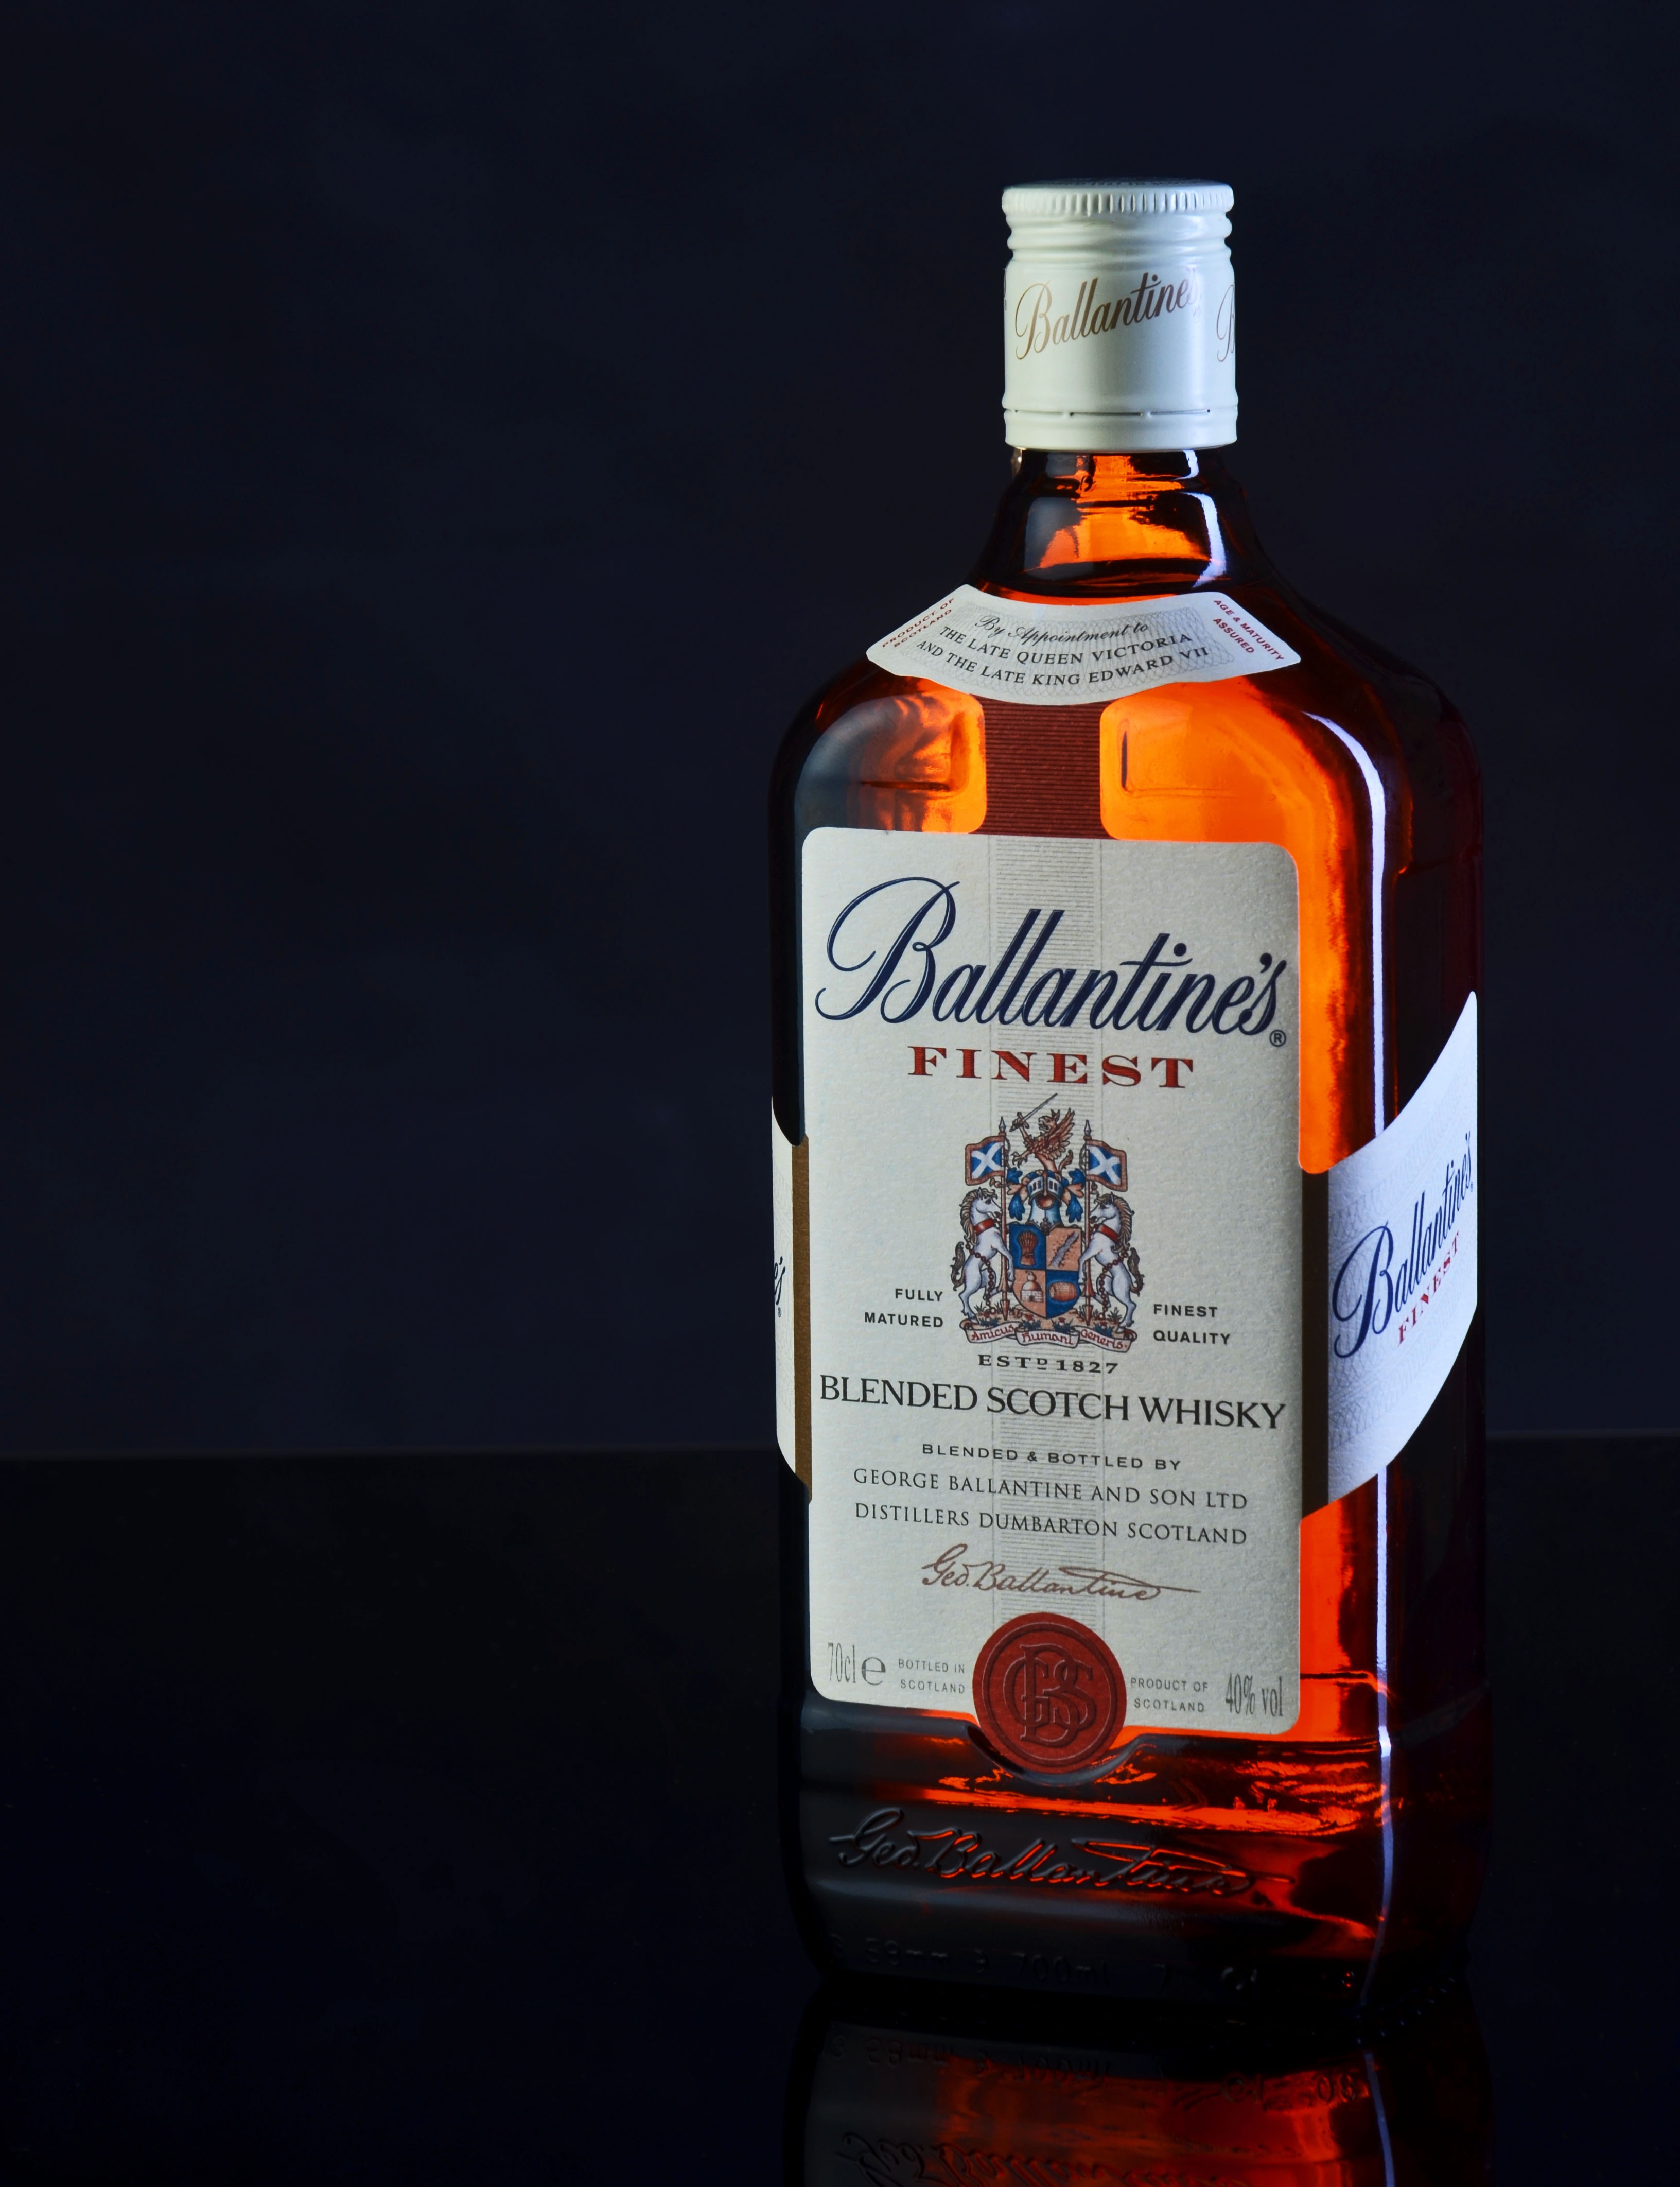
glass, orange, drink, black, alcohol, lights, background, shot, whisky, liqueur, alcoholic beverage, ethyl alcohol, distilled beverage, etiquette, ballantines, the scottish